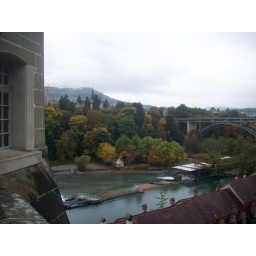
I forgot the name, but it runs through Bern. There's a bear and her cup on the bridge in the middle,